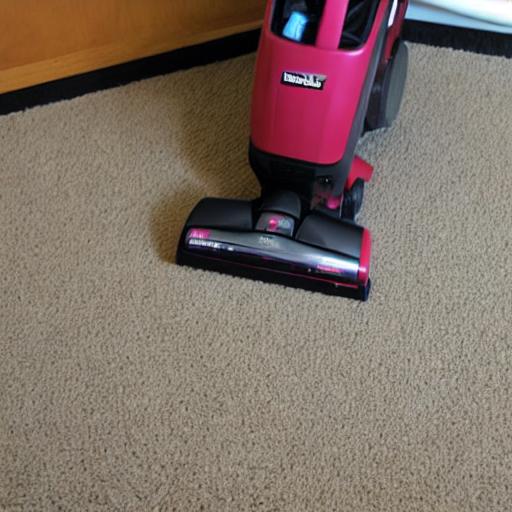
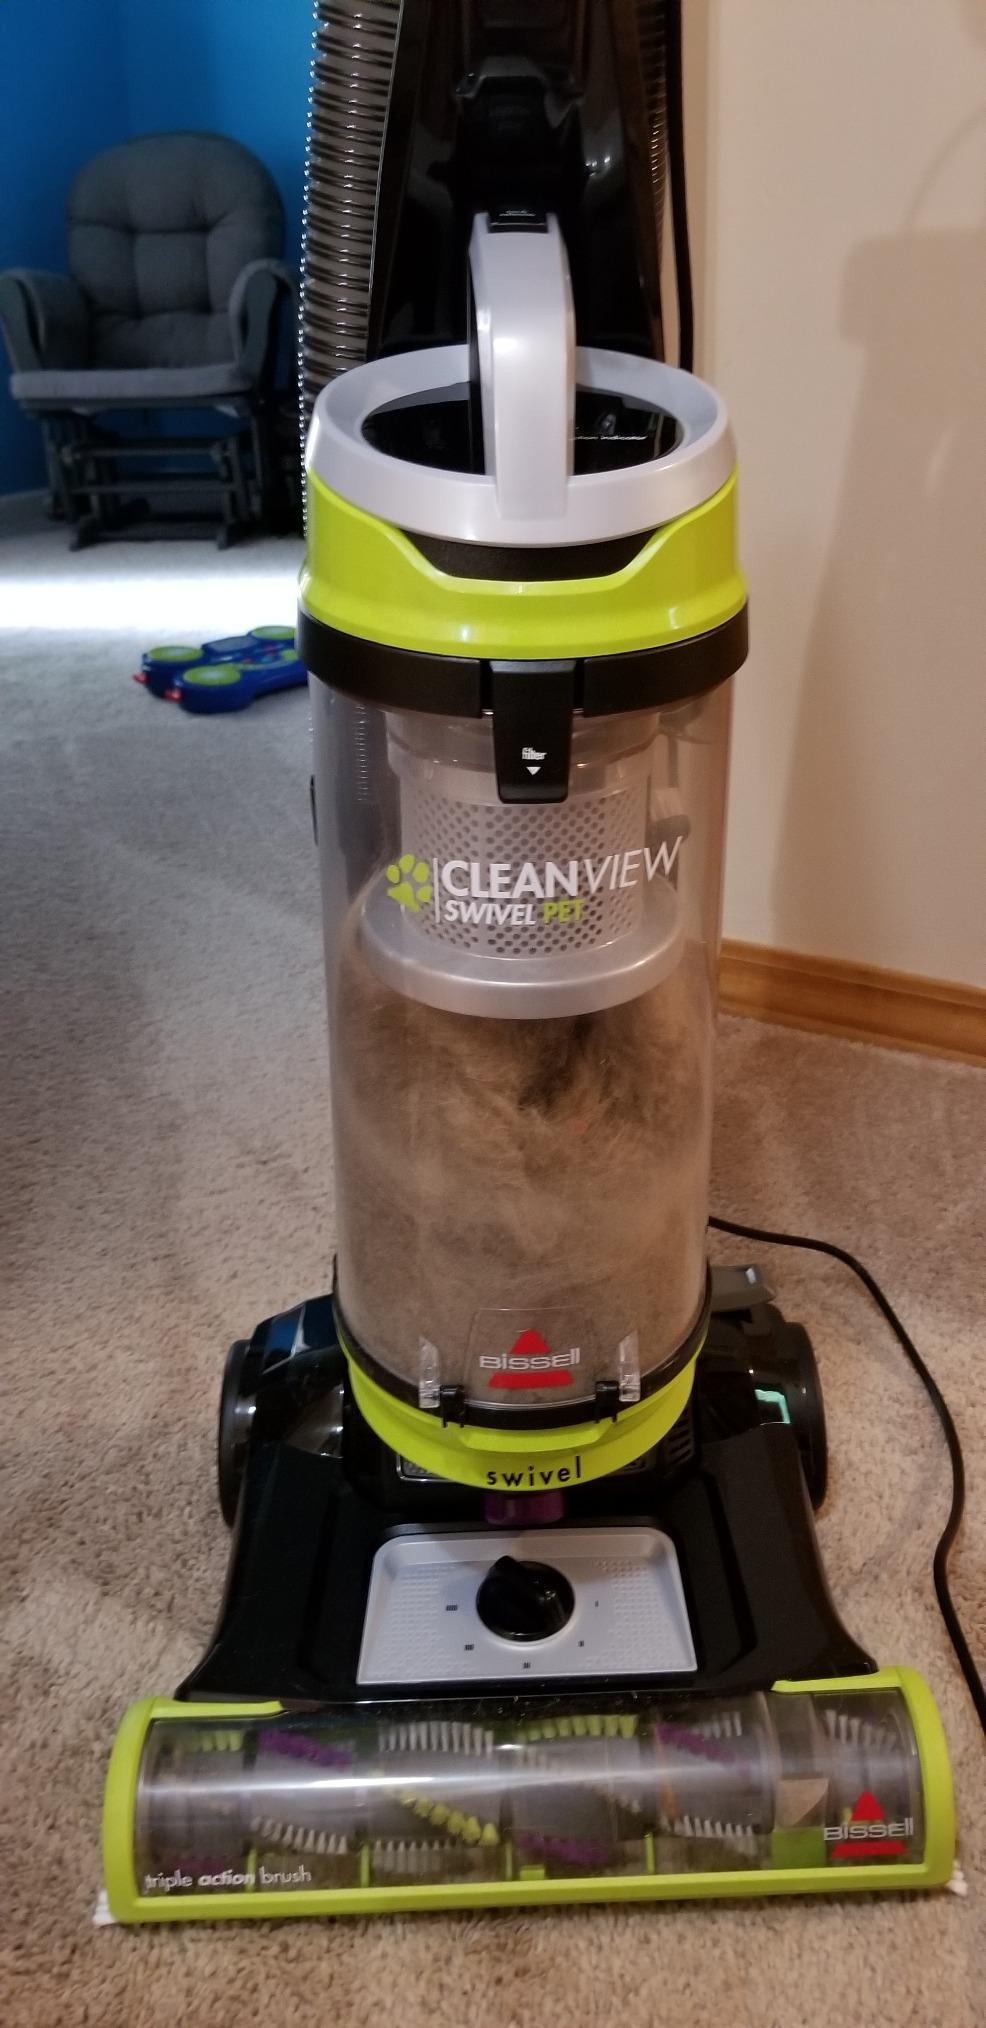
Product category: items_vacuum
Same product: no